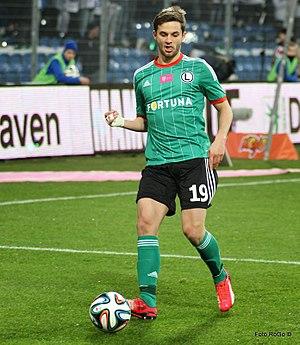
Bartosz Bereszyński, né le 12 juillet 1992 à Poznań, est un footballeur international polonais. Il occupe actuellement le poste de défenseur latéral droit à la Sampdoria Gênes. Il est le fils de Przemysław Bereszyński, triple champion de Pologne avec le Lech Poznań dans les années 1990.